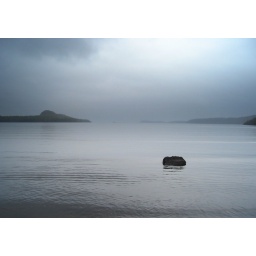
rock in water